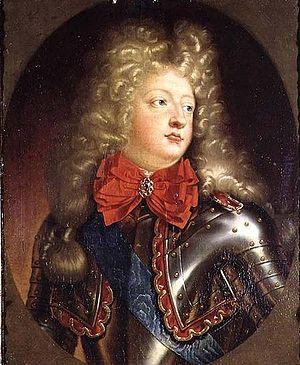
Portrait de Louis de France (1661-1711), ultérieurement Grand Dauphin, fils de Louis XIV.